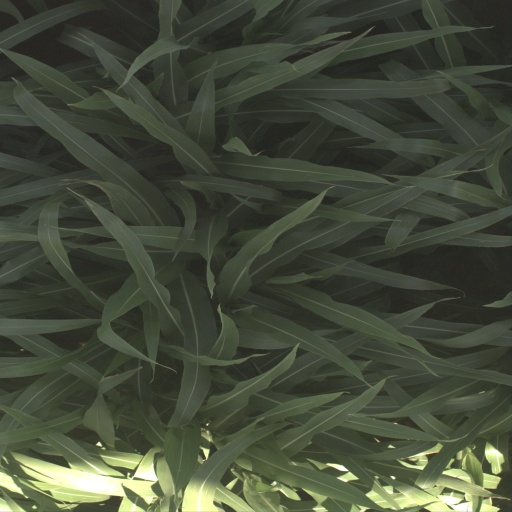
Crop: sorghum